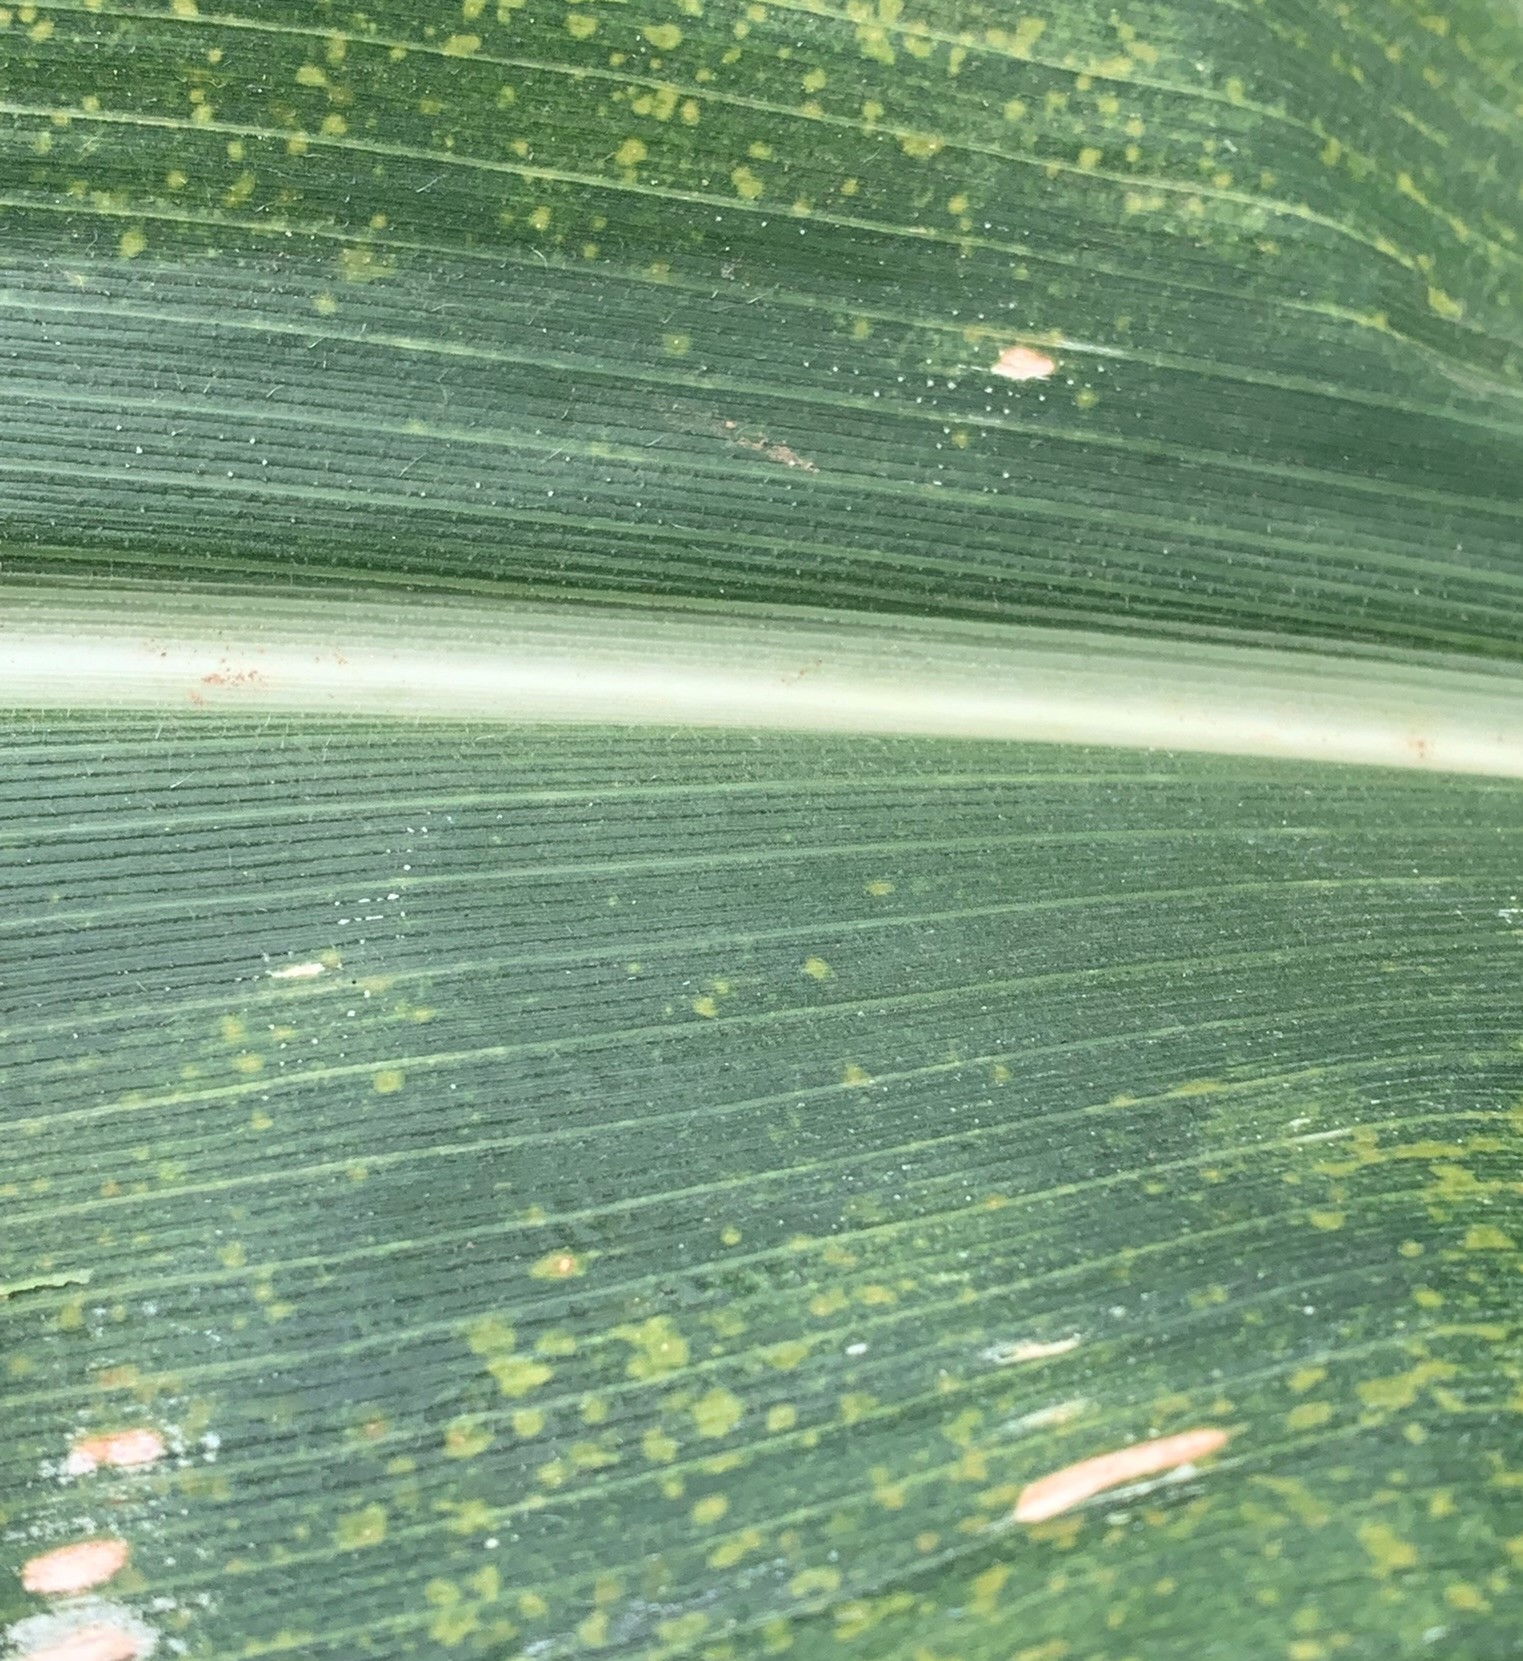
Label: MLN